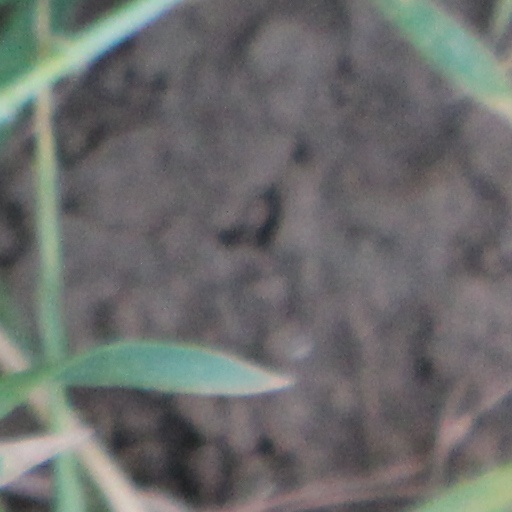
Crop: wheat